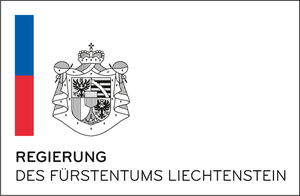
Le gouvernement du Liechtenstein est le corps exécutif de la principauté de Liechtenstein. L'actuel gouvernement a pris ses fonctions le 27 mars 2013. Comme le prévoit la Constitution du Liechtenstein, le gouvernement est composé d'un Premier ministre et de quatre autres ministres.